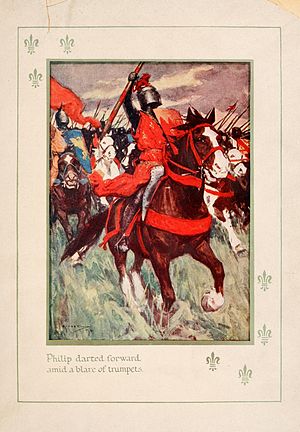
Filip 2. August af Frankrig / Konflikt med England, Flandern og Det Tysk-Romerske Rige / Slaget ved Bouvines, 1214
Filip i Slaget ved Bouvines
"Filip 2., kendt som Filip Augustus, var konge af Frankrig fra 1180 til 1223. Hans forgængere havde været kendt som frankernes konger, men fra 1190 og frem blev Filip den første franske monark, der stilede sig selv som ""Konge af Frankrig"". Sønnen af Kong Ludvig 7. og hans tredje hustru, Adéle af Champagne, havde han oprindeligt tilnavnet Dieudonné, fordi han var den første søn og født sent i sin fars liv. Filip fik tilnavnet ""August"" af krønikeskriveren Rigord for at have udvidet kronens landbesiddelser i Frankrig så bemærkelsesværdigt.